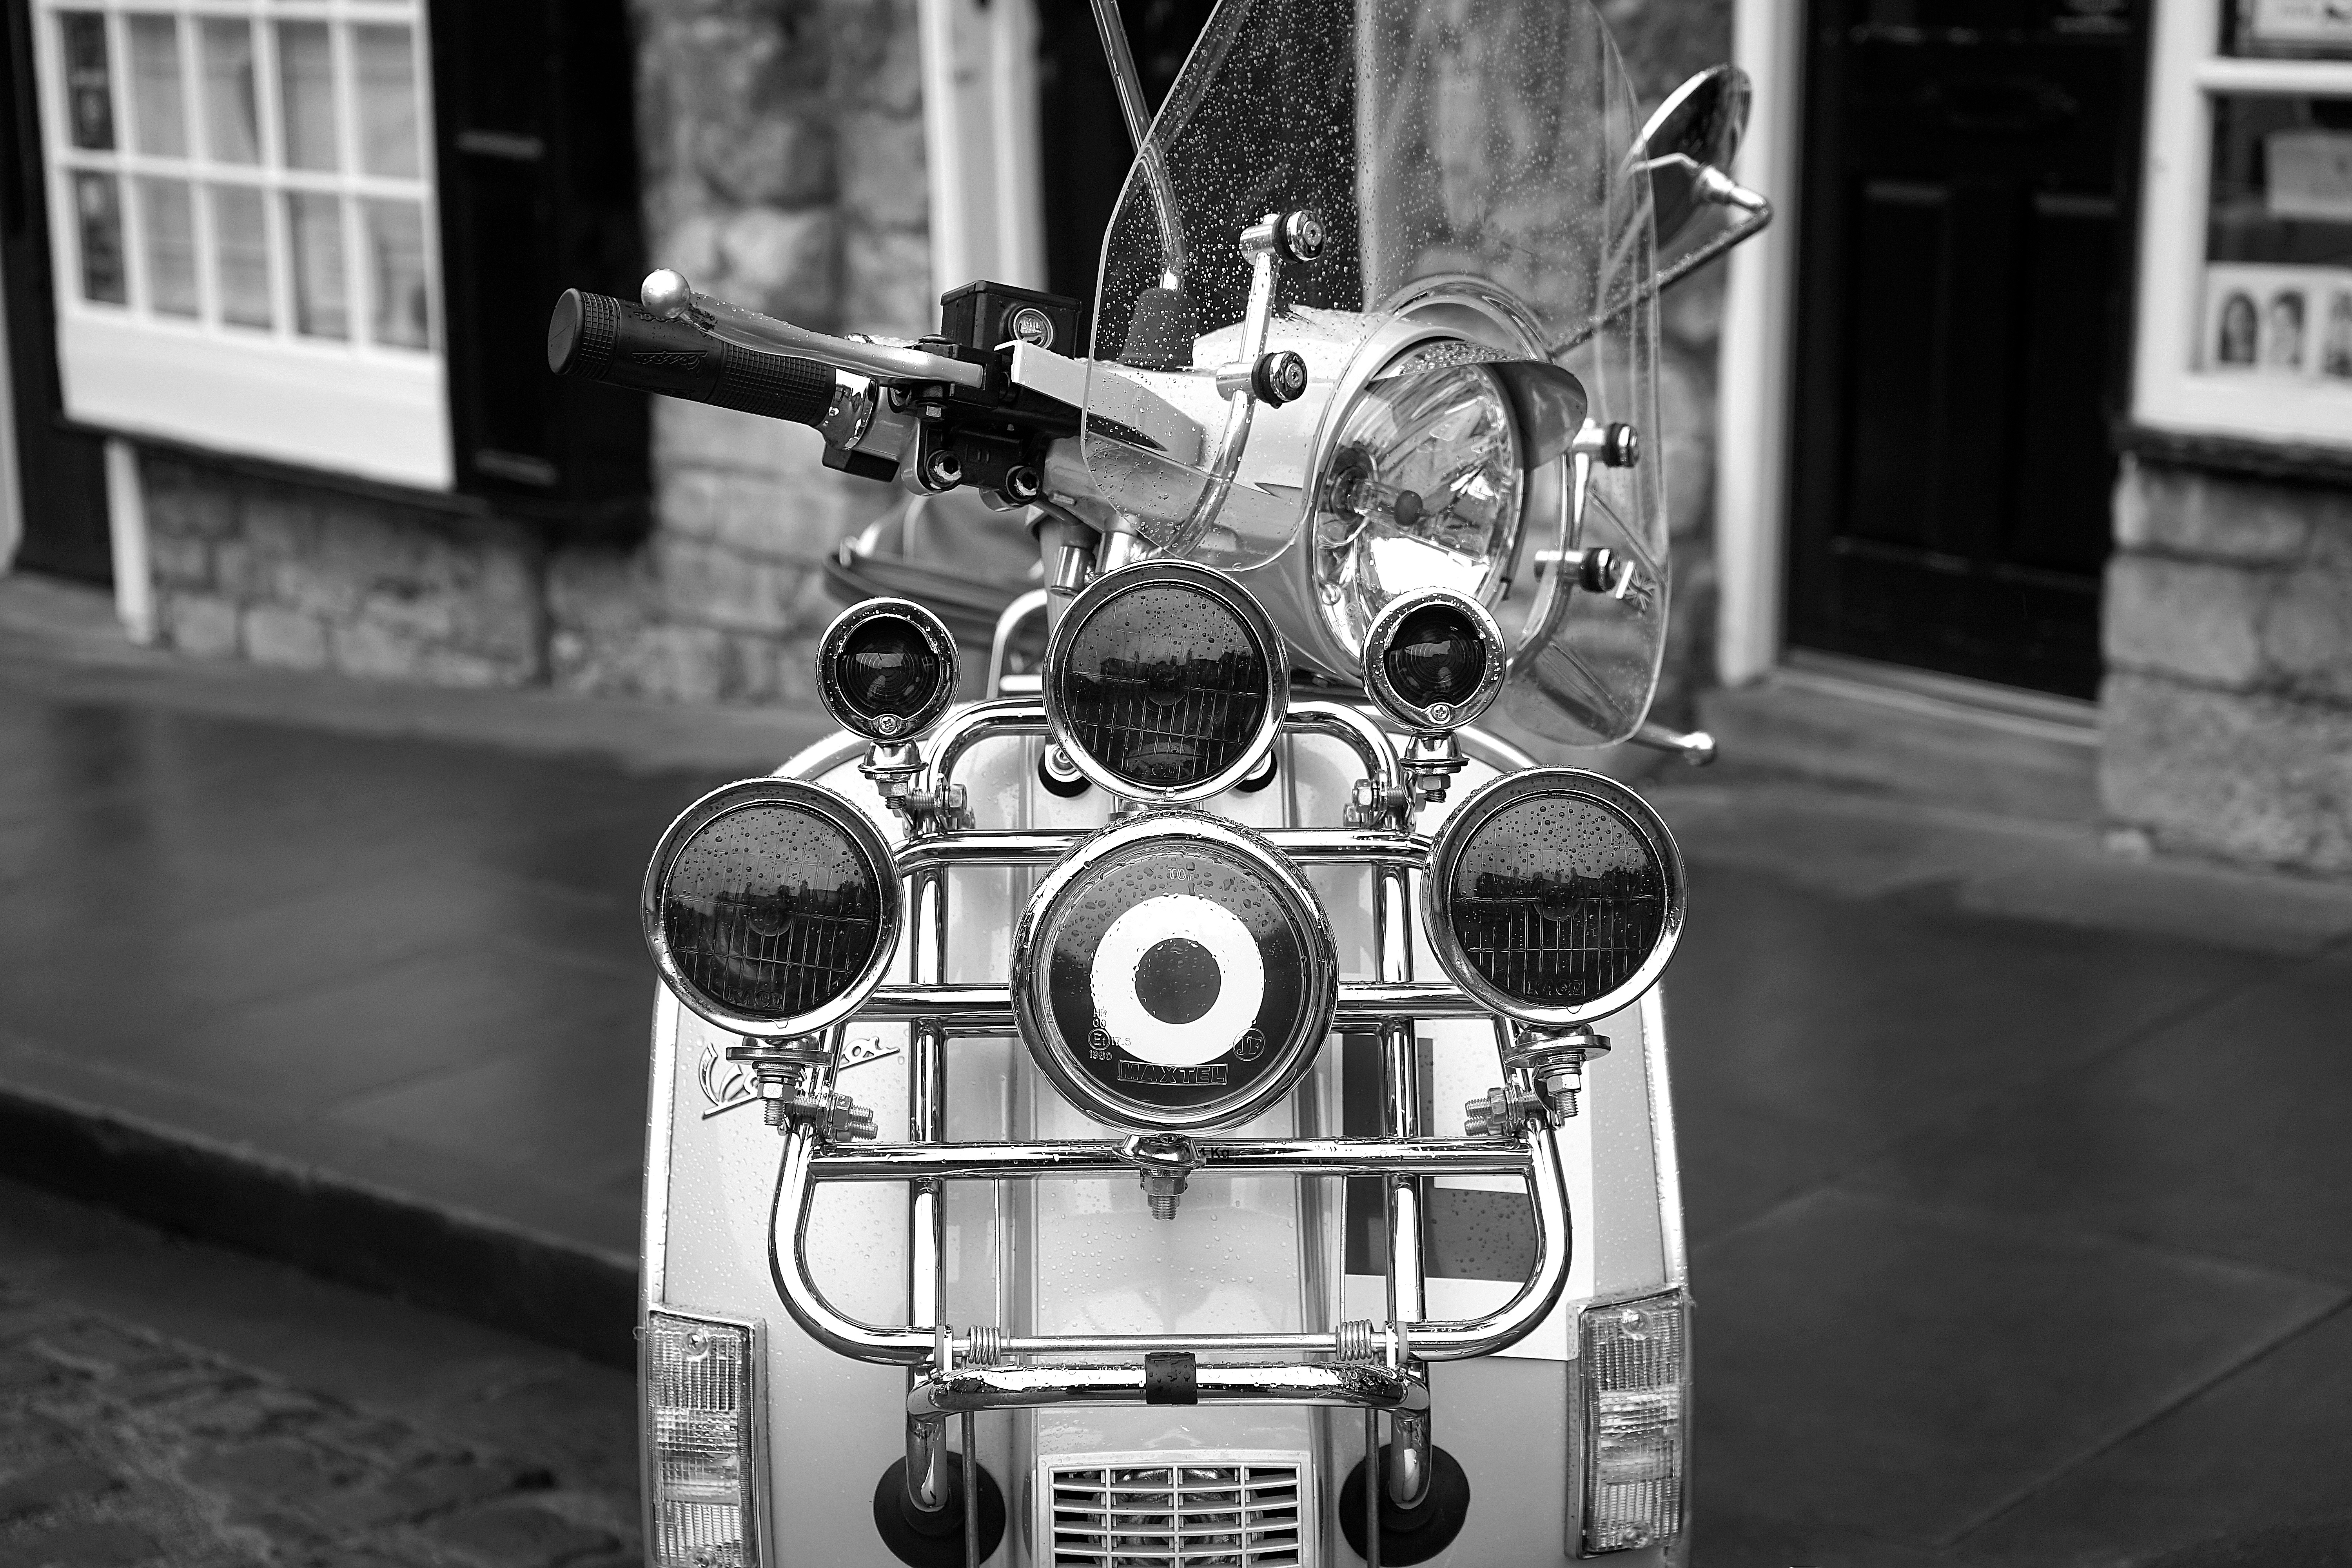
black and white, white, street, photography, vintage, retro, old, urban, transportation, transport, vehicle, motorcycle, italy, nostalgia, black, monochrome, reflex camera, digital camera, scooter, design, engine, photograph, vespa, style, image, revival, classic, shape, italian, 1950s, 1960s, retro styled, monochrome photography, digital slr, single lens reflex camera, mods